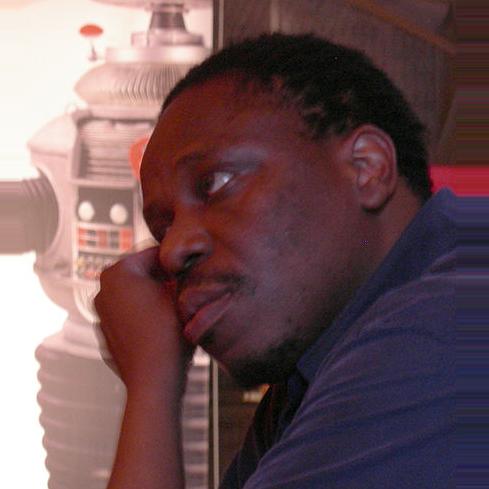
Age: 37